82 Mechanised Brigade (South Africa)

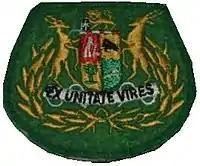
SADF era Brigade level Sergeant Major insignia

8th South African Armoured Division’s Brigades were disbanded in 1992 and the battalions and regiments came to answer directly to the divisional headquarters - the thinking was that these would be grouped into task forces as required.